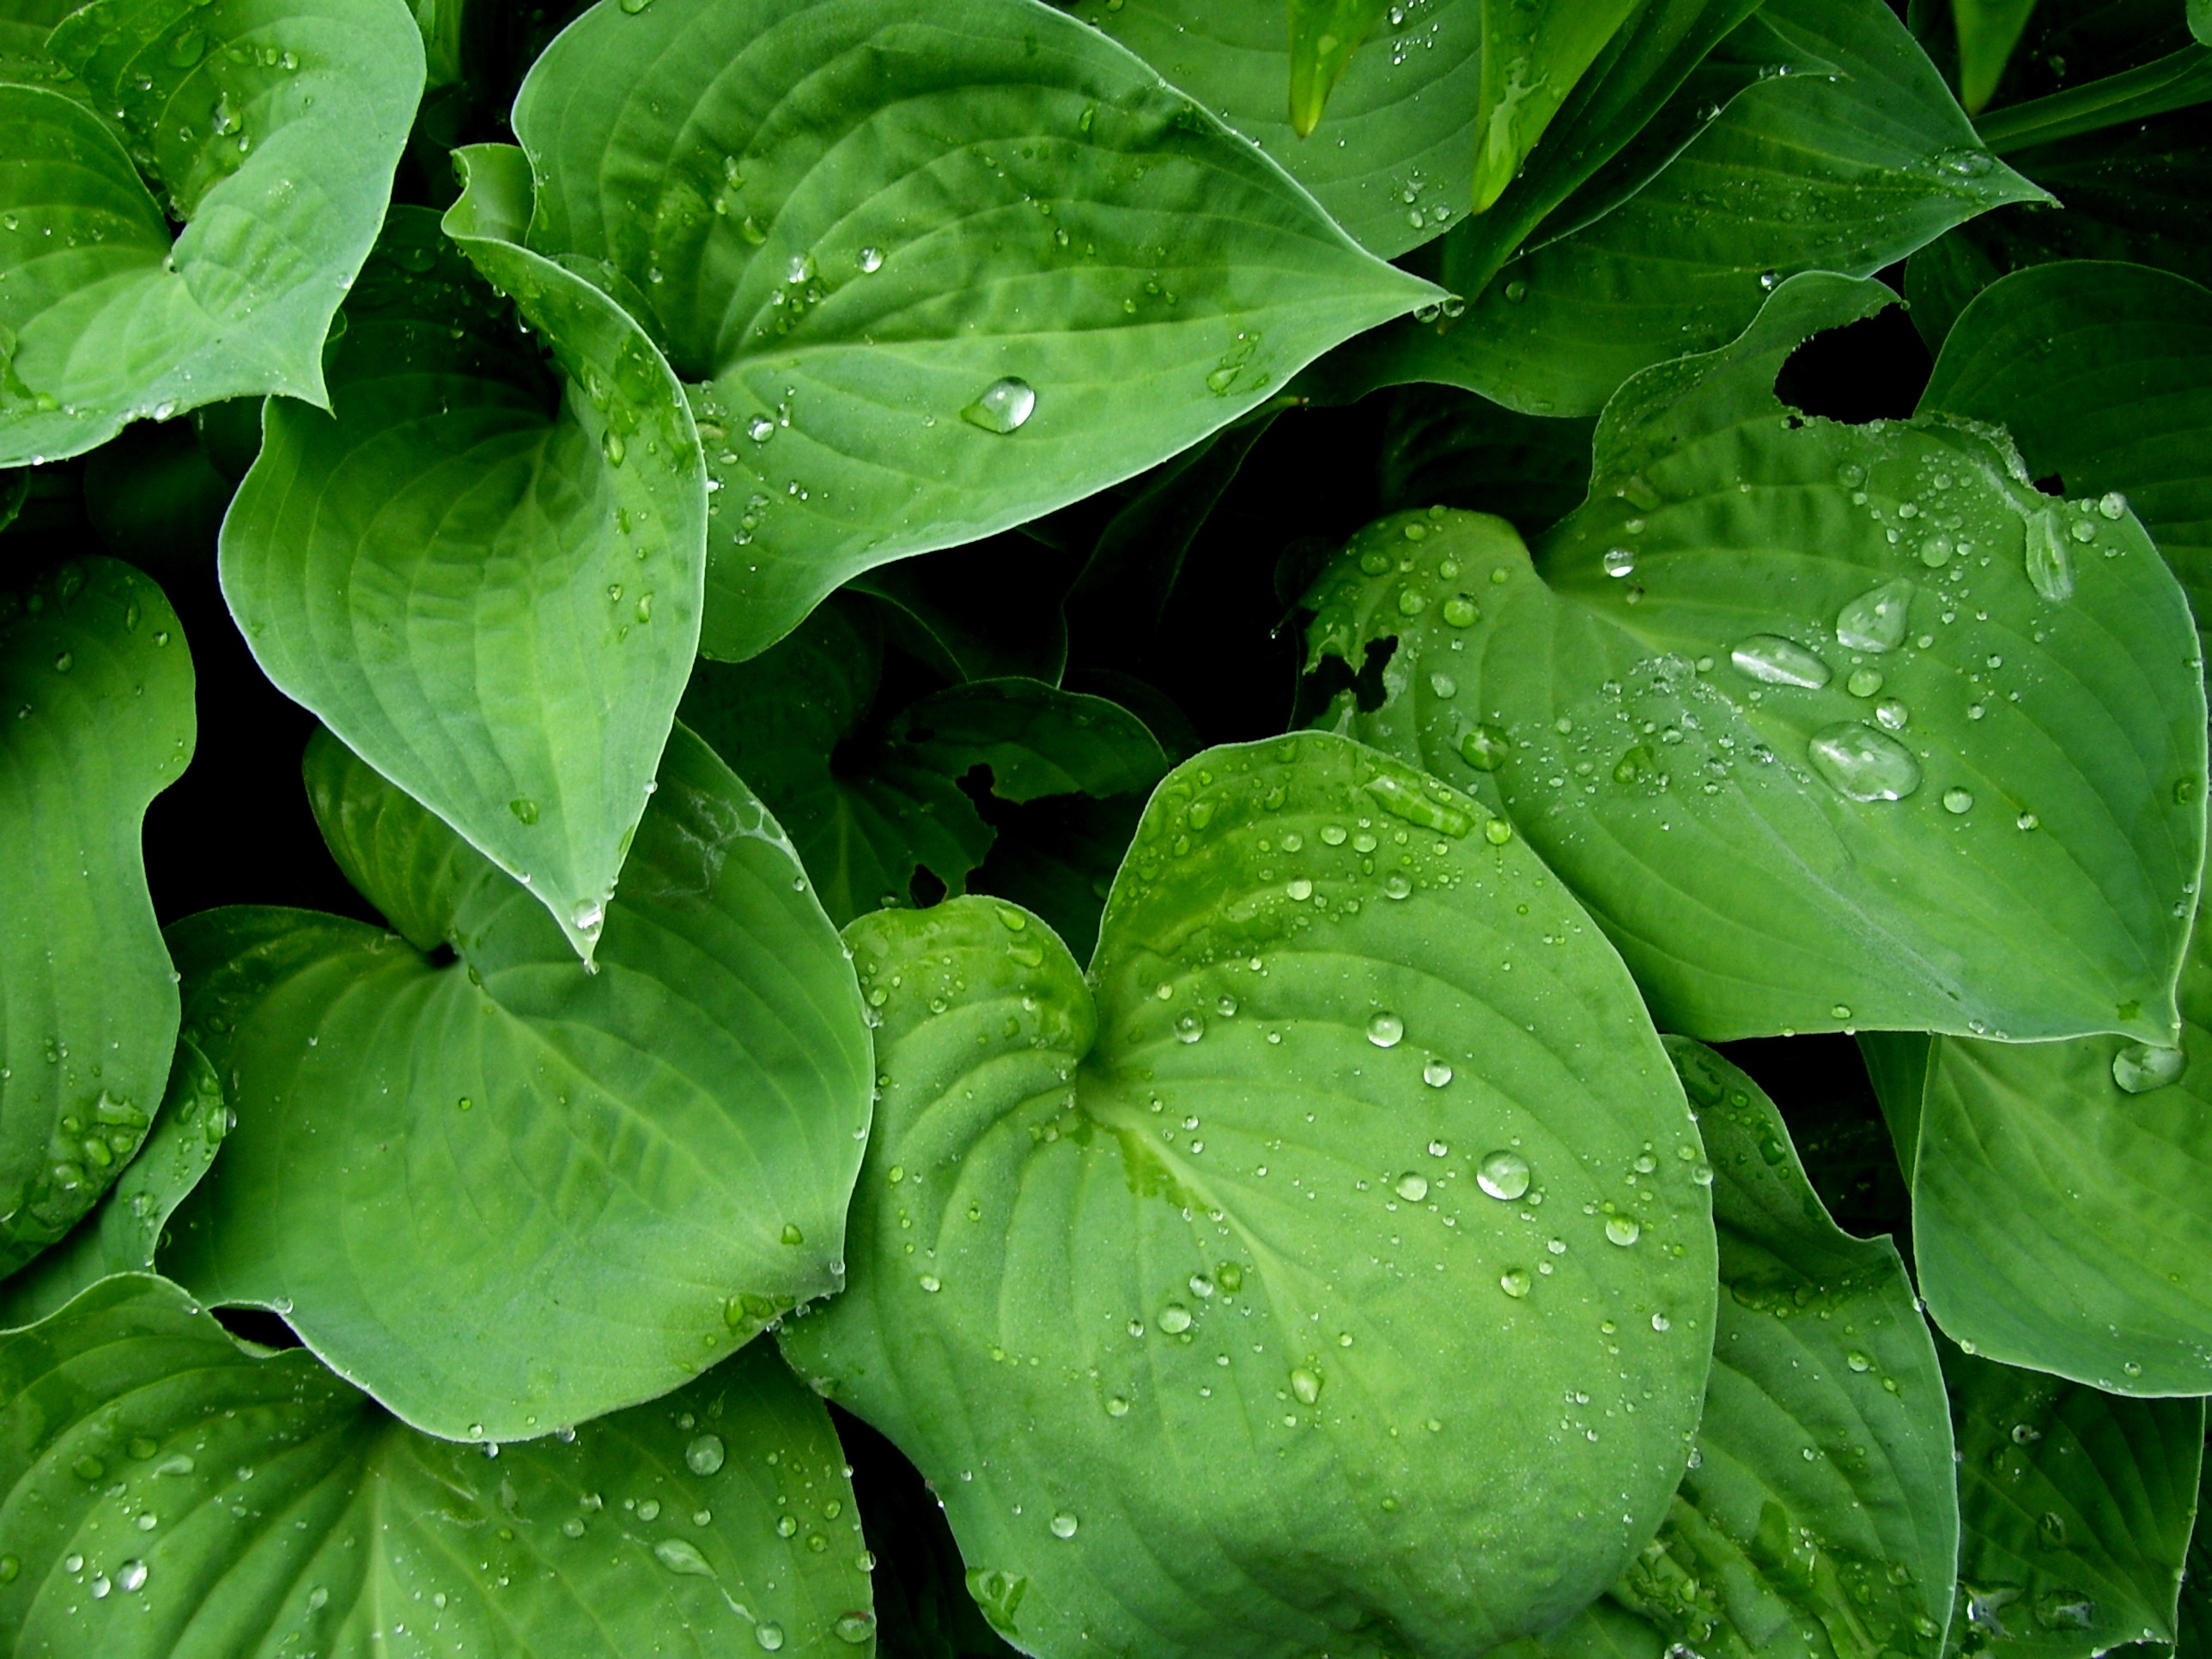
plant, leaf, flower, foliage, food, green, herb, produce, vegetable, garden, drops, arum, the freshness, flowering plant, boost, annual plant, land plant, centella, malabar spinach